Shenzhen Metro

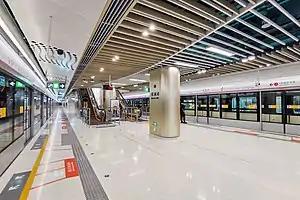
Mission Hills station of Line 4

Line 3, formerly known as Longgang line, runs from Futian Bonded Area to Pingdi Liulian in Longgang, in the north-east part of the city. Construction began on December 26, 2005. The line is operated by Shenzhen Metro Line 3 Operations, which has been a subsidiary of SZMC (Shenzhen Metro Group) since April 11, 2011, when an 80% stake was transferred to SZMC. Line 3's color is sky blue.